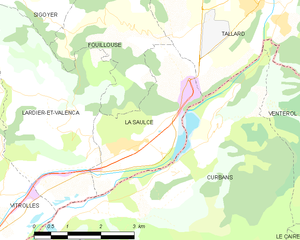
Carte des communes françaises: La Saulce